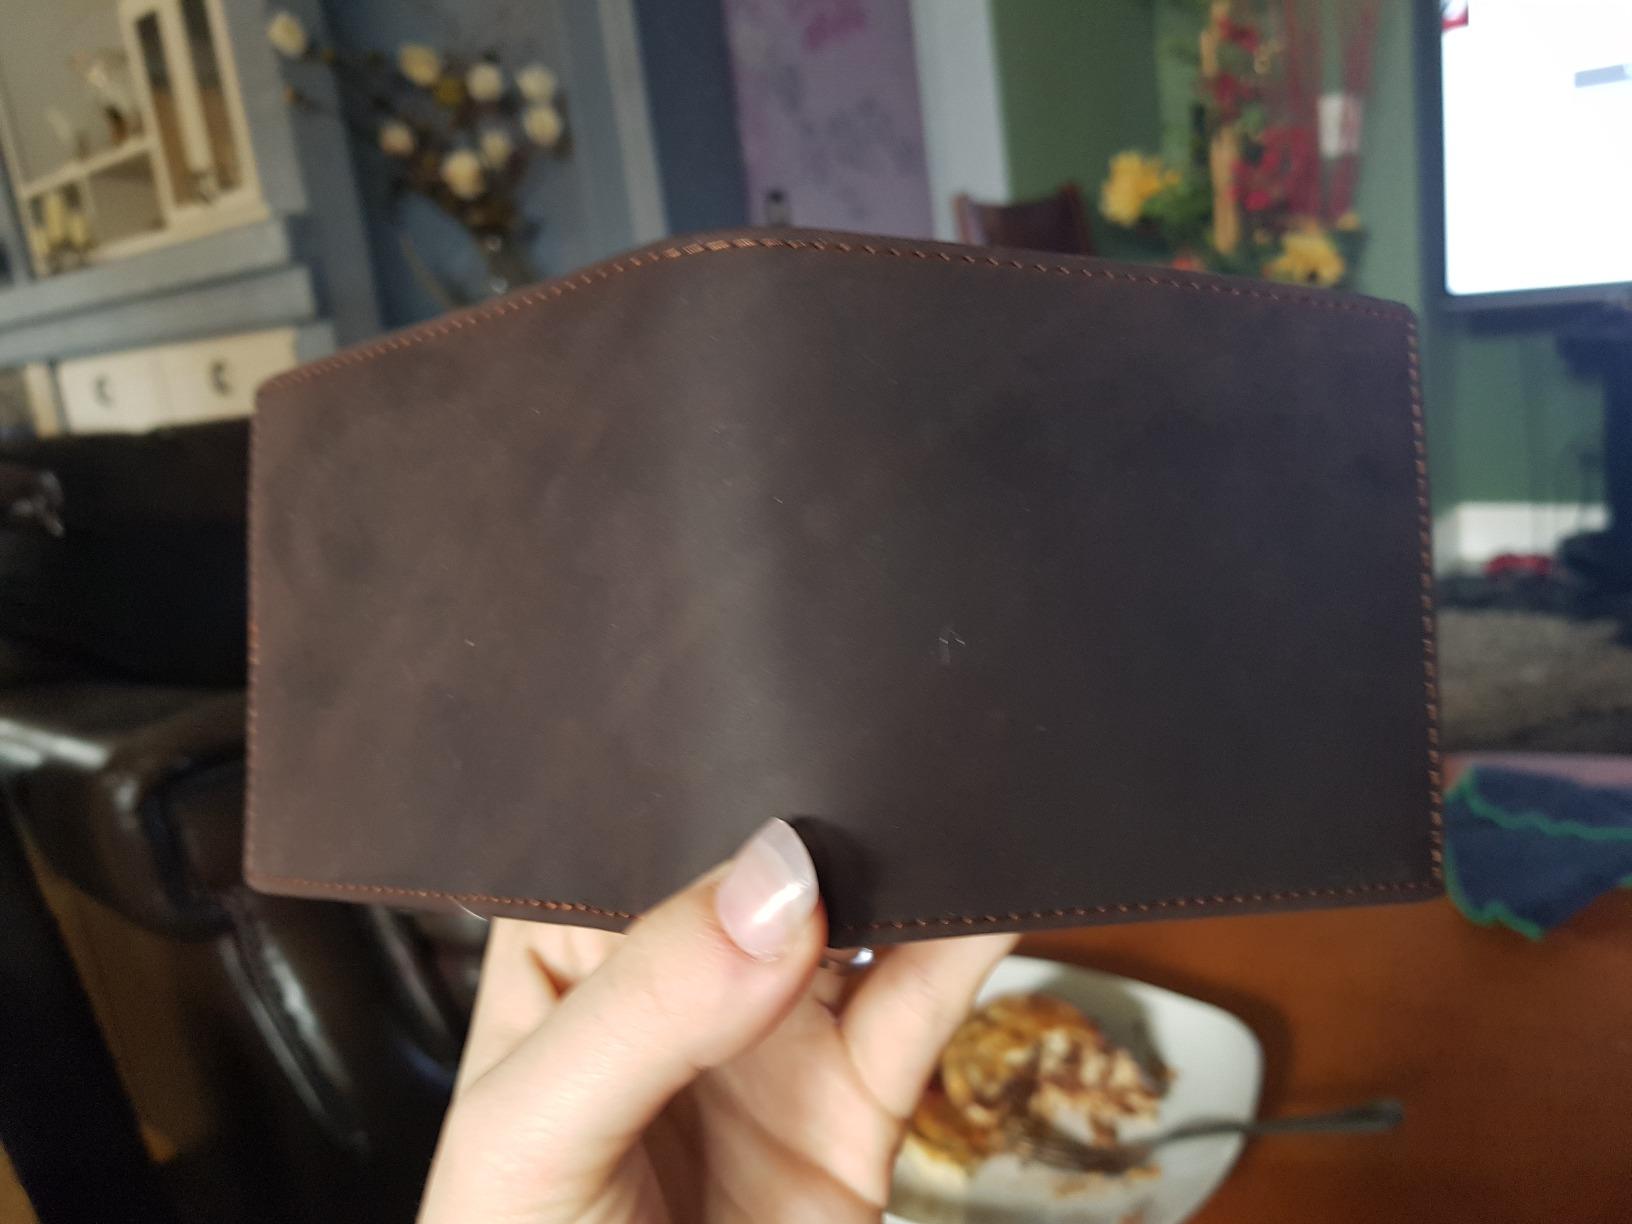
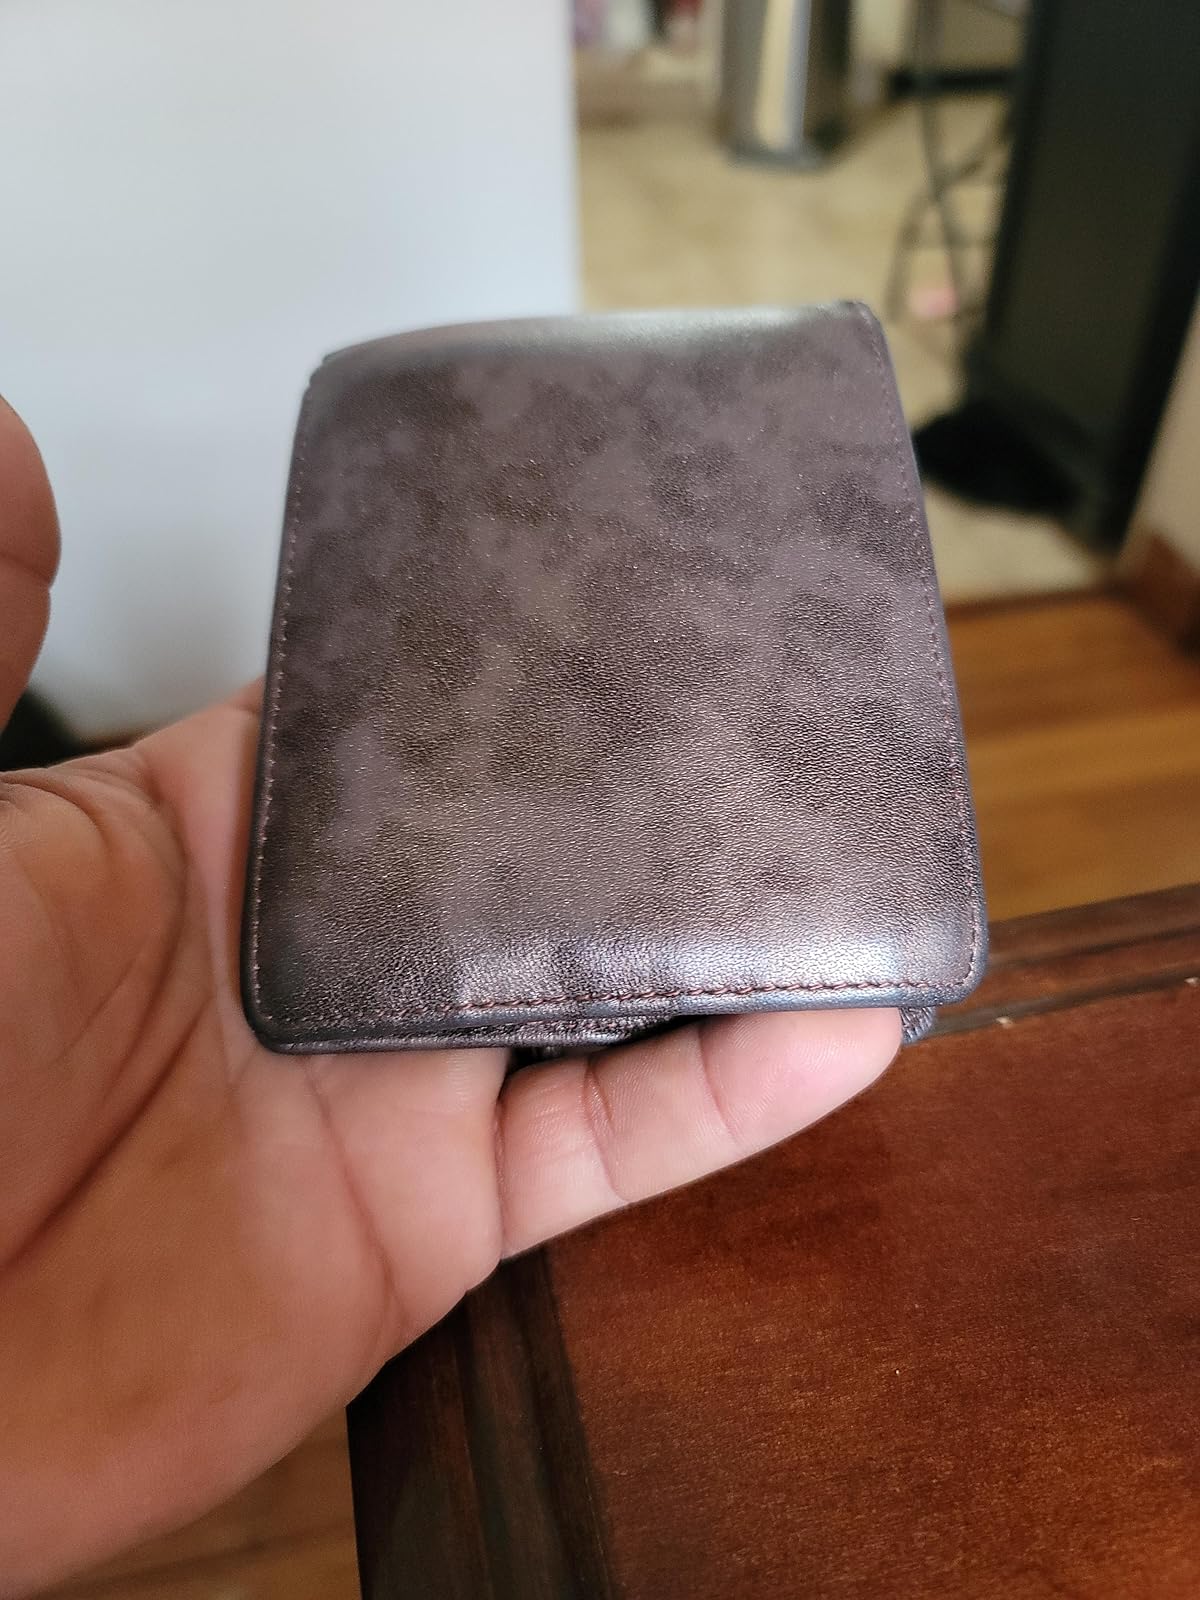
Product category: accessories_wallet
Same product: no